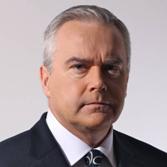
Age: 51